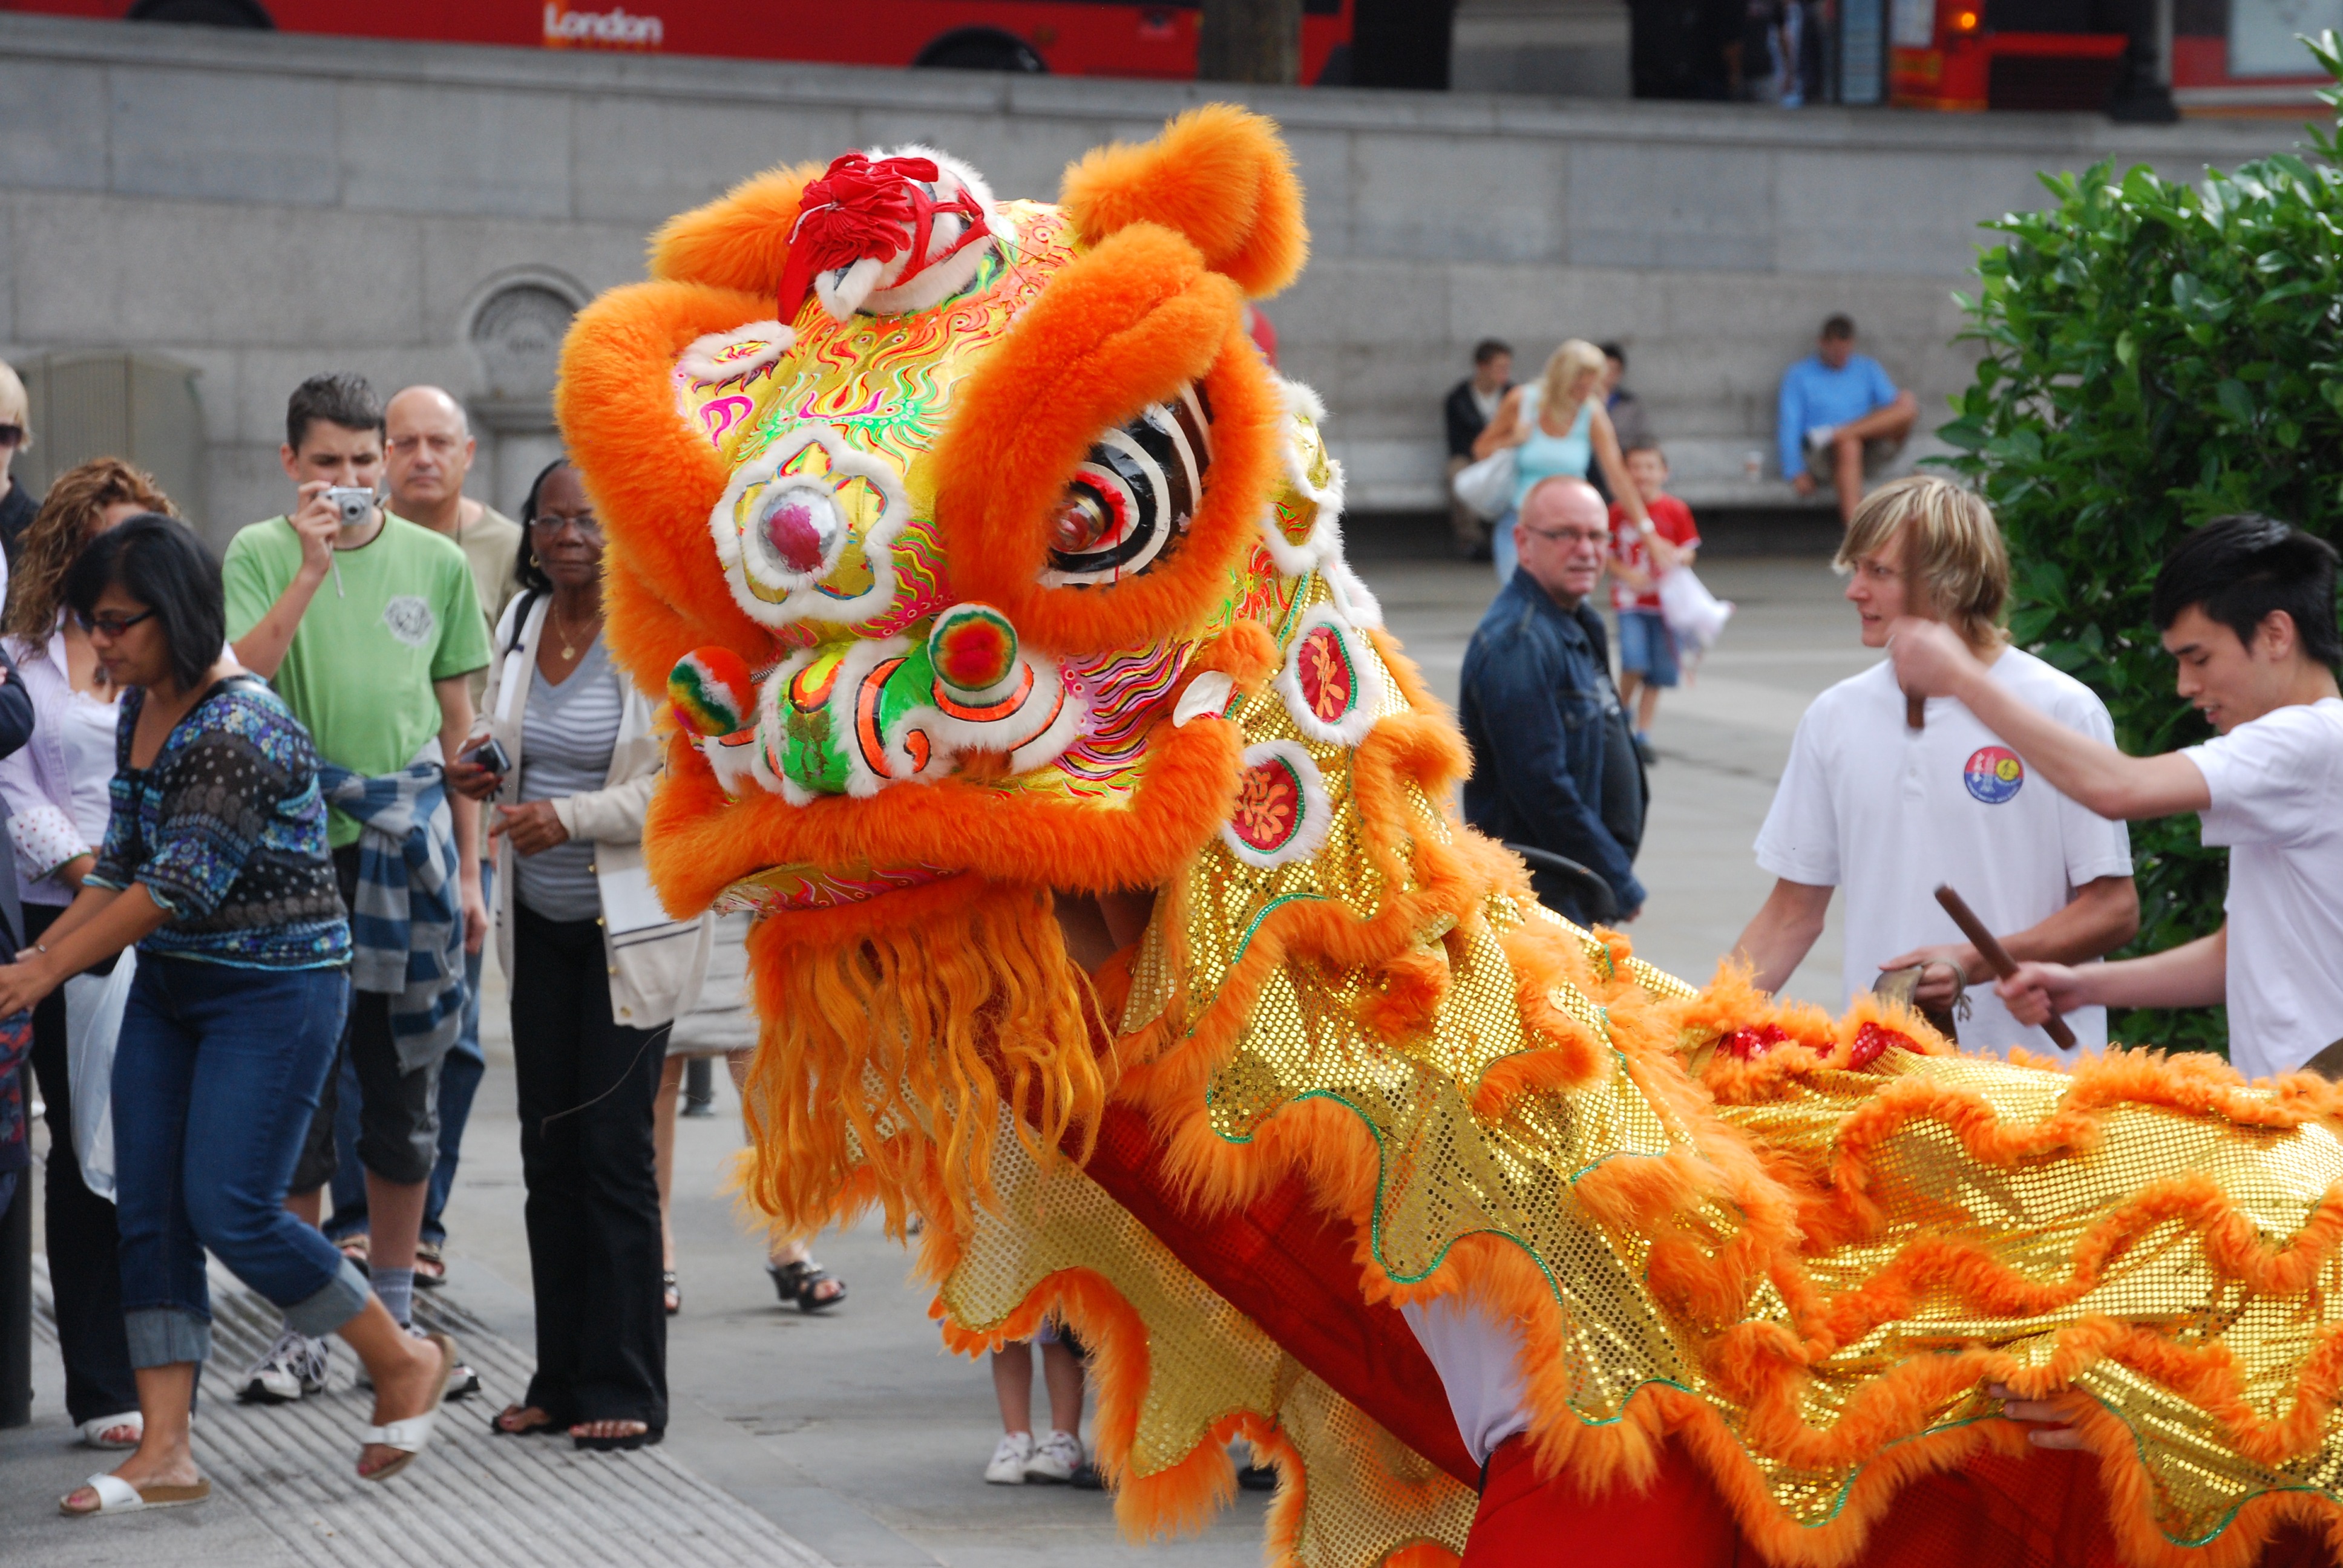
asian, decoration, chinese, carnival, london, festival, dragon, culture, event, tradition, costume, china, traditional, mythology, chinese new year, trafalgar square